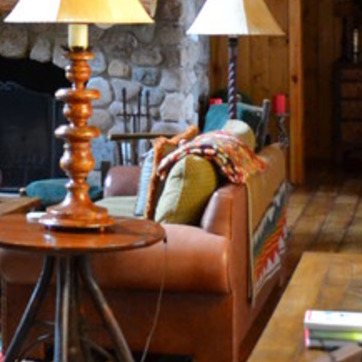
Material: fabric